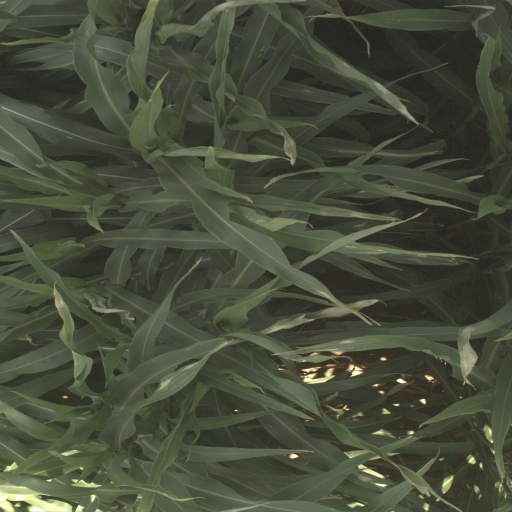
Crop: sorghum